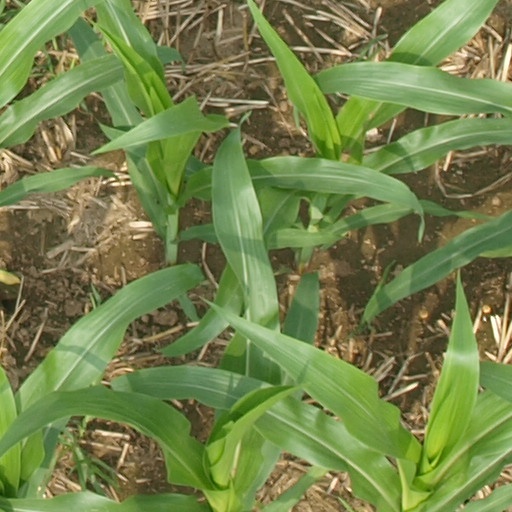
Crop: maize; corn